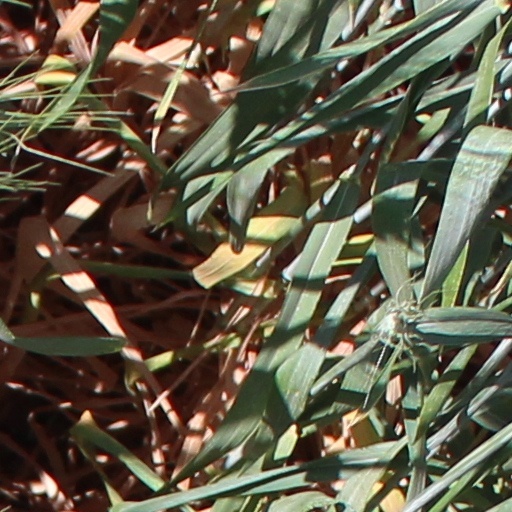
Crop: wheat